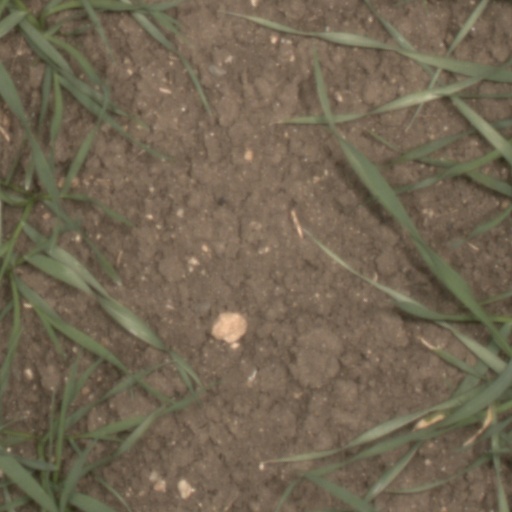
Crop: wheat